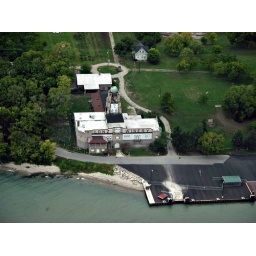
This building closed when a bunch of people died when the roof caved in